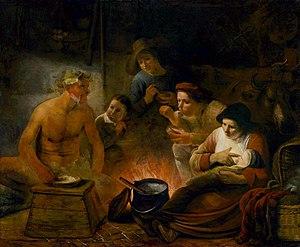
Constantijn à Renesse est un graveur, peintre et dessinateur néerlandais. Il était un élève de Rembrandt.